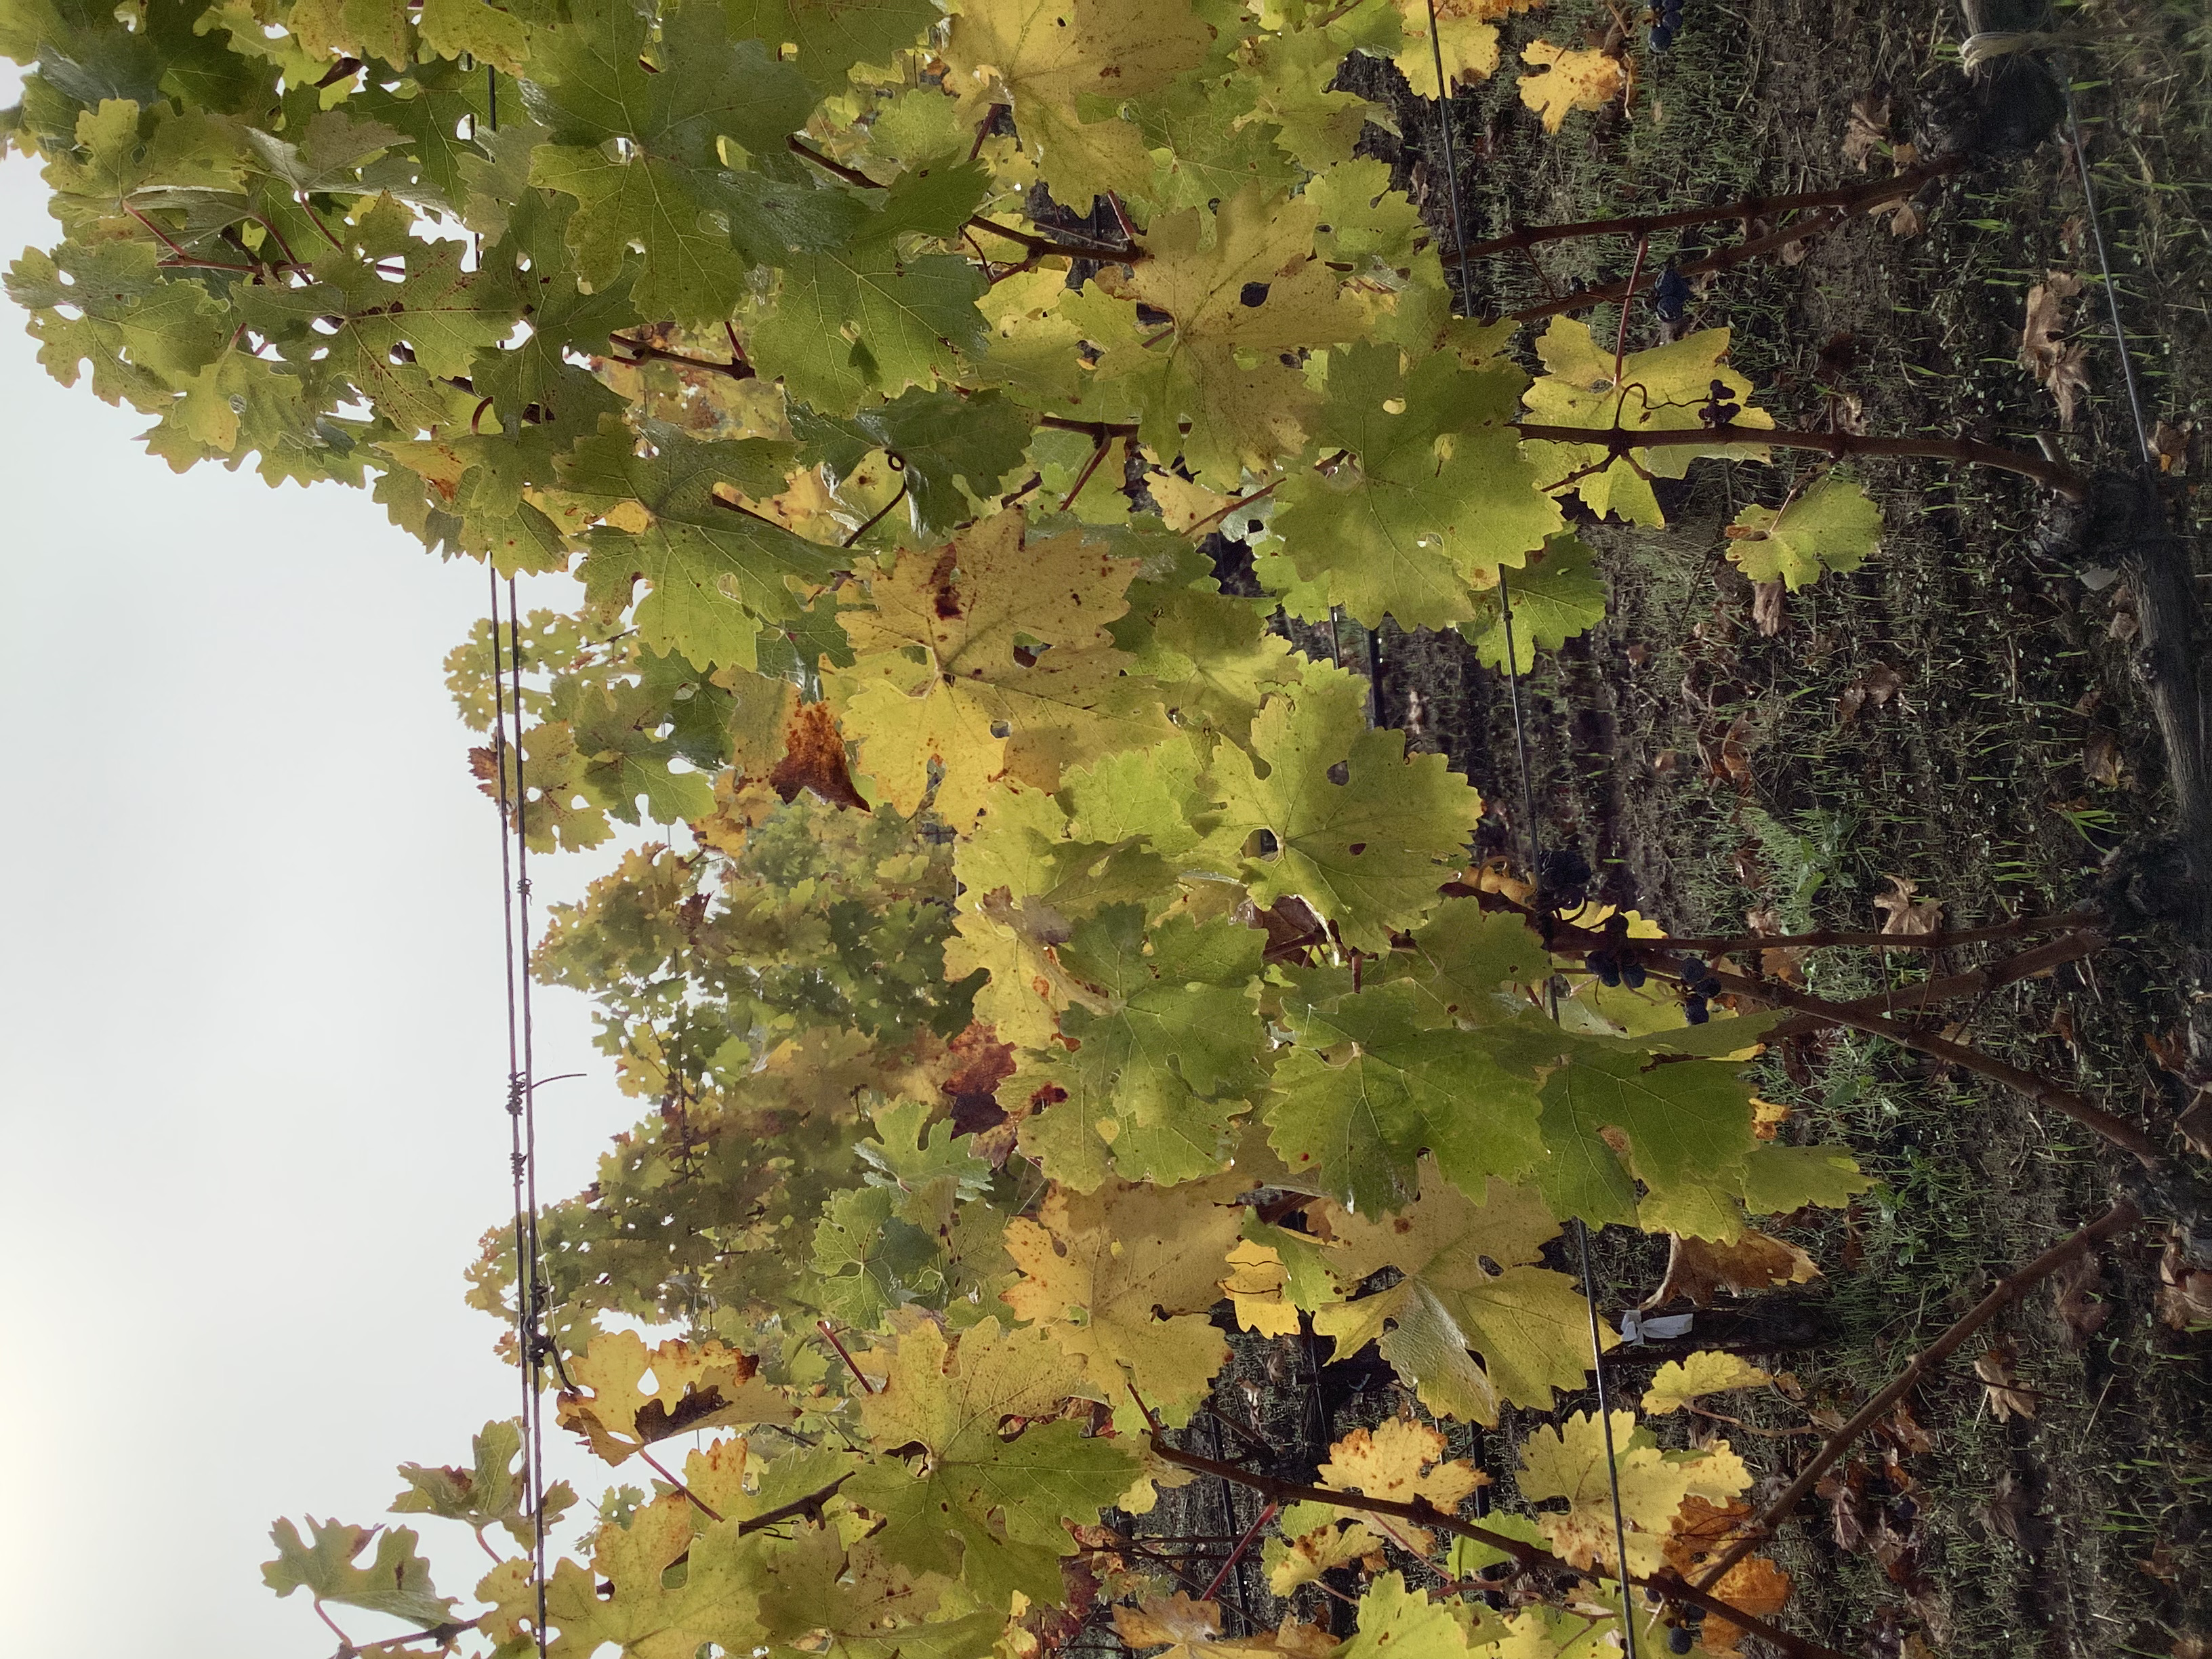
Label: No Virus